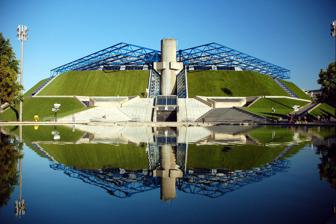
Building: Accor Arena
Country: France
Year built: 1984
Indoor sports arena and concert hall in Paris, France For the stadium in Sydney commercially known as Accor Stadium, see Stadium Australia . Accor Arena Paris-Bercy The arena in 2007 Former names Palais Omnisports de Paris-Bercy (1984–2014) Bercy Arena (2014–2015) AccorHotels Arena (2015–2020) Address 8 Boulevard de Bercy Location Paris , Île-de-France , France Coordinates 48°50′19″N 2°22′43″E / 48.83861°N 2.37861°E / 48.83861; 2.37861 Public transit Bercy Owner Ville de Paris Operator SEM du Palais Omnisports de Paris-Bercy Capacity Concerts : 20,300 Boxing : 16,394 Tennis : 15,609 Handball : 15,609 Basketball : 15,609 Ice Hockey : 13,877 Athletics : 10,910 Surface Versatile Construction Broke ground February 1981 ; 43 years ago ( 1981-02 ) Opened February 3, 1984 ; 40 years ago ( 1984-02-03 ) Renovated 2014–2015 Architect Andrault & Parat Jean Prouvé Aydin Guvan Website accorarena.com Accor Arena (originally known as the Palais Omnisports de Paris-Bercy ), also known as Bercy Arena , is an indoor sports arena and concert hall in the neighbourhood of Bercy , on the Boulevard de Bercy, in the 12th arrondissement of Paris , France. The closest Métro station is Bercy , which also serves the Finance Ministry . Designed by the architectural firm Andrault-Parat, Jean Prouvé and Aydin Guvan , the pyramidal arena's sloping walls are covered with a lawn. It can seat 7,000 to 20,300 people, depending on the event. The arena was renamed Bercy Arena after renovations on 1 January 2015, AccorHotels Arena in October 2015, and its current name in June 2020. Since 1985, the arena has hosted the annual Festival des Arts Martiaux . Events Sports The arena during the 2024 Summer Paralympics The Accor Arena was until 2024 the main venue for the Paris Masters ATP Tour tennis tournament, and hosts the annual LNB All-Star Game basketball event and the Grand Slam Paris judo tournament. It is also used for many other sports events, such as table tennis , handball , basketball , boxing , gymnastics , track cycling and show jumping . Since 1985, the Accor Arena hosts the annual Festival des Arts Martiaux . The event was founded by Karaté Bushido and showcases martial arts masters from around the world. From 1993 to 2011, the arena hosted the Masters of Paris-Bercy , a all-star kart racing competition frequently contested by Formula One drivers and world champions in other auto racing disciplines. The inaugural 1993 edition marked the last duel on the track between Formula One World Drivers' Champions Alain Prost and Ayrton Senna . POPB (Palais Omnisports de Paris-Bercy) hosted the European gymnastics championship in 2000, the 1991 and 1996 FIBA EuroLeague Final Fours , and the FIBA EuroBasket championship in 1999 , among others. It also hosted the 2009–10 EuroLeague Final Four . It was co-host of the 2017 IIHF World Championship and the FIBA Women's EuroBasket 2021 . The arena hosted the 2017 European League of Legends Championship Series Summer Finals and the 2019 League of Legends World Championship Finals. On January 24, 2020, it hosted an NBA regular season game between the Milwaukee Bucks and Charlotte Hornets , who would be represented by Frenchman Nicolas Batum . The Chicago Bulls beat the Detroit Pistons 126–108 at the arena on January 19, 2023, during the 2022–23 NBA season . The 2023–24 NBA season saw the Cleveland Cavaliers defeat the Brooklyn Nets 111–102 at the arena on January 11, 2024. The 2024–25 NBA season will see two games between the Indiana Pacers and San Antonio Spurs on January 23 and 25, with the games coming after the Spurs signed French star Victor Wembanyama . The arena hosted France's first UFC event on 3 September 2022, for UFC Fight Night: Gane vs. Tuivasa . UFC returned to the arena on 2 September 2023 for UFC Fight Night: Gane vs. Spivac . The promotion returned to the arena in 2024 for UFC Fight Night: Moicano vs. Saint Denis . In May 2023, the arena hosted the BLAST.tv Major for the video game Counter-Strike: Global Offensive , in what would be the final major played on Global Offensive before Counter-Strike 2 was released in September 2023. The arena was a venue for the 2024 Summer Olympics , hosting the artistic and trampoline gymnastics events, followed by the basketball bronze and gold medal games for both genders. Due to Olympic rules regarding naming rights of venues, the venue temporarily reverted its name to Bercy Arena. Music The arena is one of the main concert venues in Paris . British rock band Queen performed at Bercy in 1984. Norwegian band A-ha played 2 concerts at Bercy in 1988. Among those who have performed there the most are French rock singer Johnny Hallyday with 93 solo concerts from 1987 to 2016 and eight concerts with the group Les vieilles canailles , totaling 101 performances; French singer-songwriter Michel Sardou with 91 concerts from 1989 to 2012; French entertainer Dorothée with 56 concerts from 1990 to 1996 and another in 2010; Canadian singer Celine Dion with 35 concerts from 1995 to 2017; Canadian-born French singer Mylène Farmer with 33 concerts from 1989 to 2013; and American singer-songwriter Madonna with 25 concerts from 1990 to 2023. French electronic music duo Daft Punk performed and recorded their performance for Alive 2007 at Bercy. German band Rammstein recorded their performance for Rammstein: Paris at Bercy. American rock band My Chemical Romance performed at Bercy in June 2022 as part of their Reunion Tour . Congolese artists who have performed at Bercy include Koffi Olomidé , Papa Wemba , Werrason , JB Mpiana , and Fally Ipupa . See also List of tennis stadiums by capacity List of indoor arenas in France Wine warehouses of Bercy References